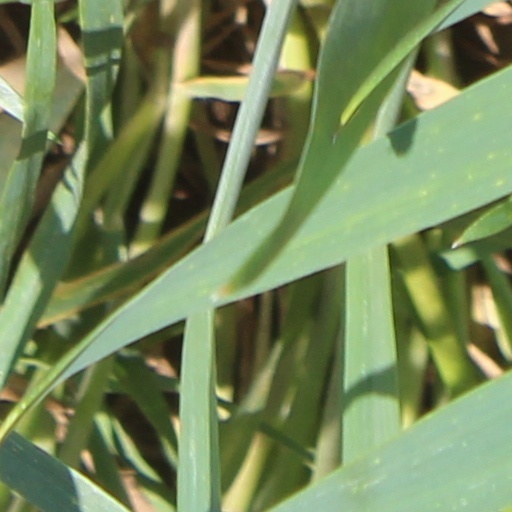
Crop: wheat